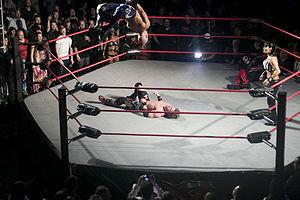
Daniel Christopher Covell, mieux connu sous le nom de ring de Christopher Daniels ou plus simplement Daniels, est un catcheur américain travaillant actuellement à la All Elite Wrestling.
Le moonsault est une technique aérienne de catch. Cette technique voit un attaquant se mettre dans une position élevée, habituellement sur le crochet entre les cordes et l'un des poteaux du ring, et de faire un salto en arrière pour atterrir sur un adversaire couché par terre, l'attaquant l'écrase alors avec tout son poids lors de sa chute.